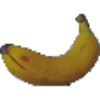
Label: Banana 1